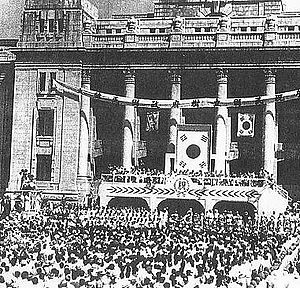
Sydkoreas historie / USAMGIK (1945–1948)
Ceremonien hvor Republikken Korea bliver proklameret den 15. august 1948.
Sydkoreas historie begynder formelt set ved proklameringen af Republikken Korea den 15. august 1948, selv om Syngman Rhee havde erklæret republikken i Seoul allerede den 13. august.